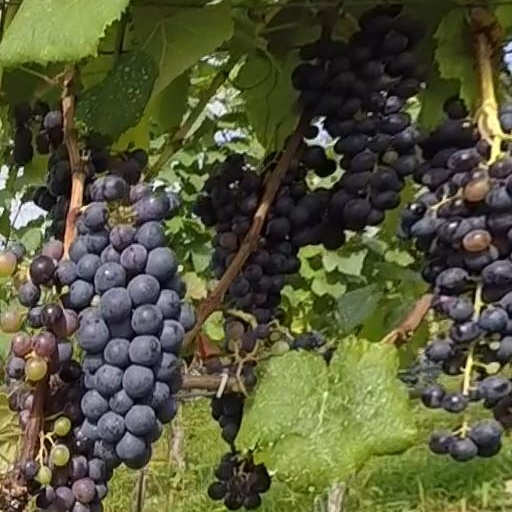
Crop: grape